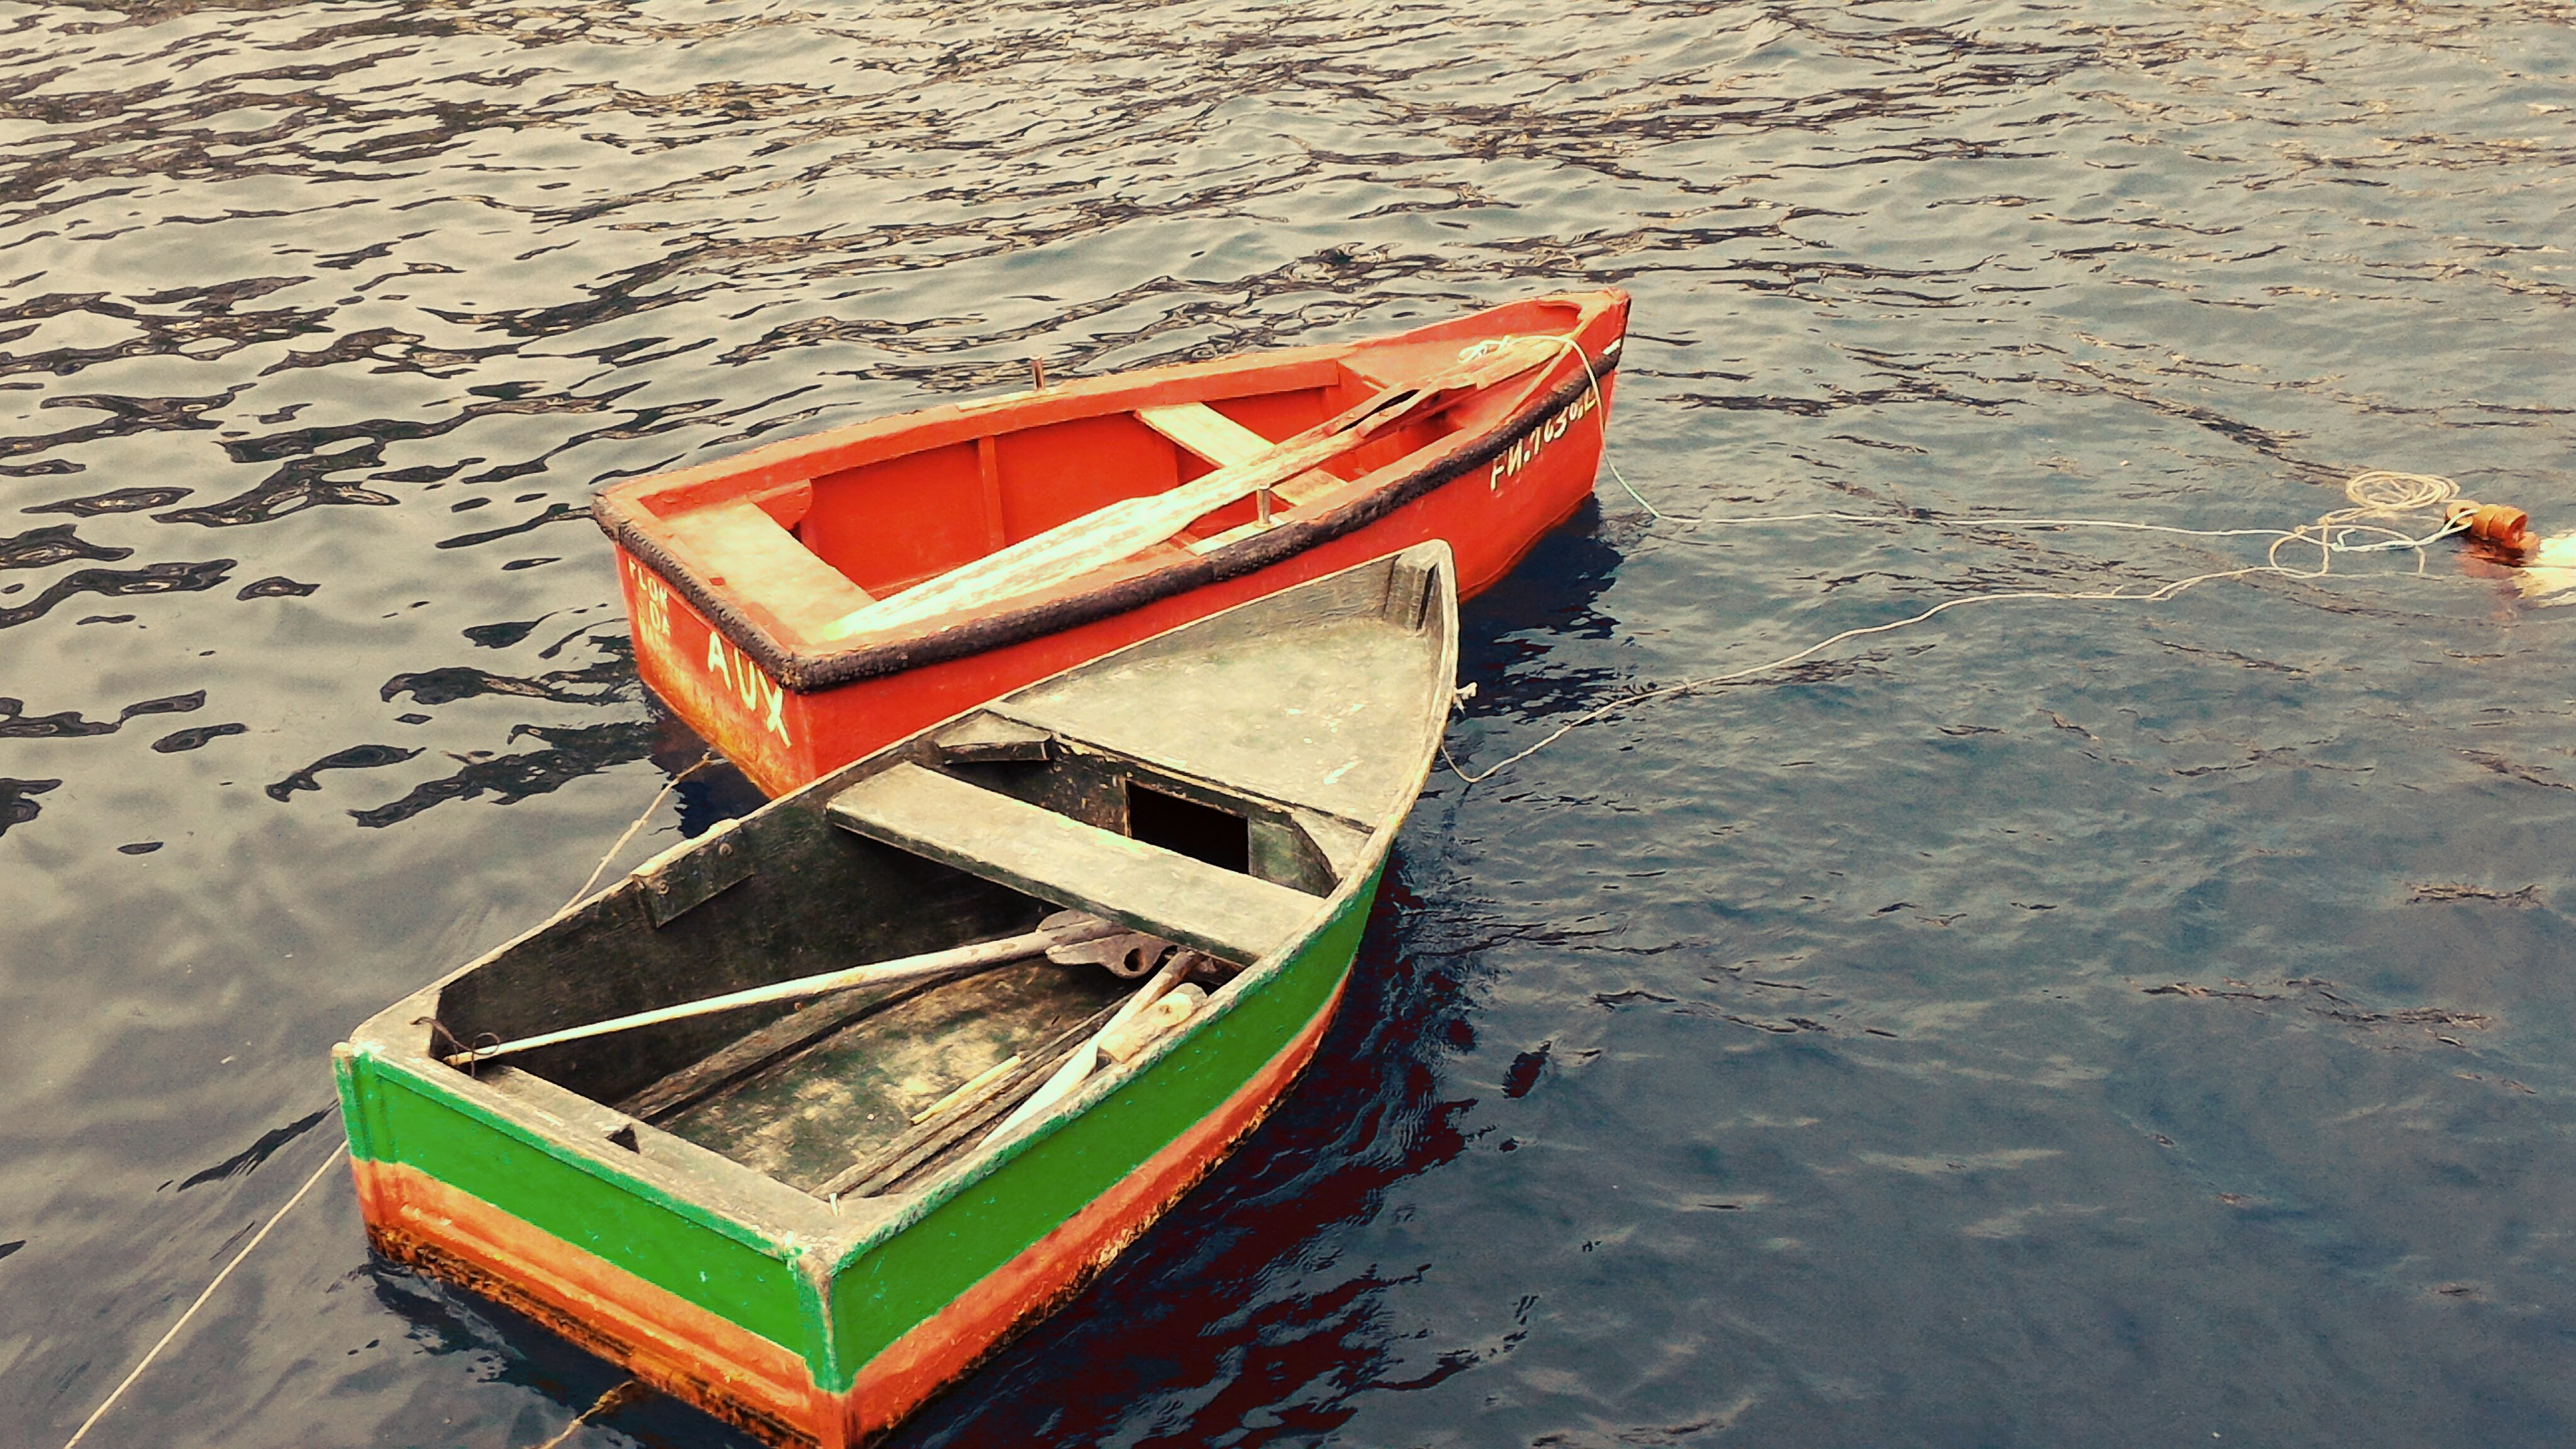
sea, boat, travel, canoe, vehicle, fishing, island, sailboat, motorboat, boating, boats, portugal, watercraft, madeira, fishing vessel, dinghy, skiff, watercraft rowing